Ōdose Station

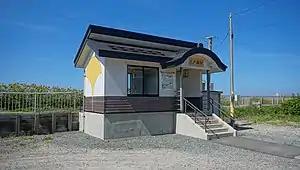
Ōdose Station in September 2019

is a railway station located in the town of Fukaura, Aomori Prefecture, Japan, operated by the East Japan Railway Company (JR East).